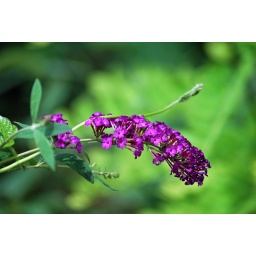
Various photographs of flora and fauna in the park, taken by myself and my son Kevin using my Nikon D60